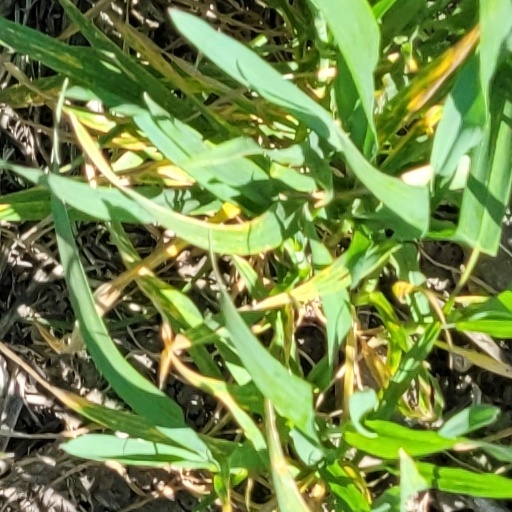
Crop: wheat